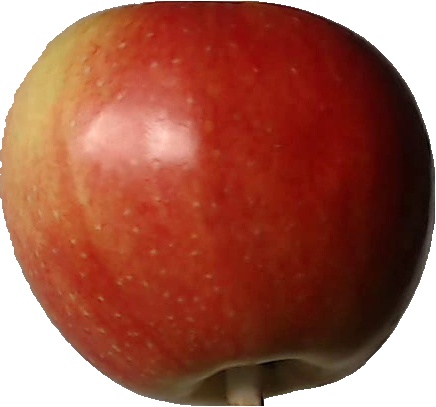
Label: apple_red_2